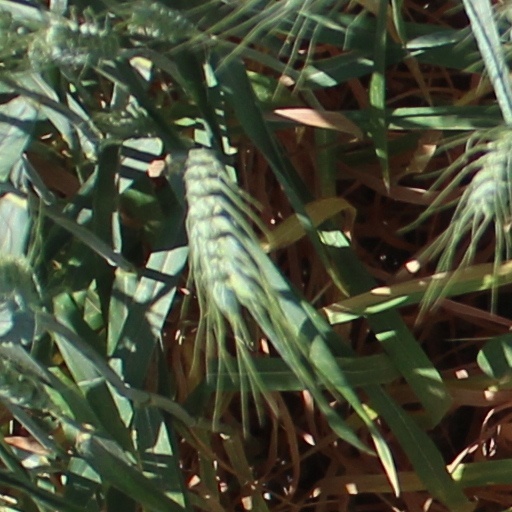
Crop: wheat